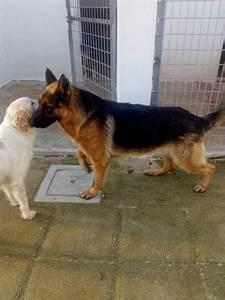
dog